Jetboard

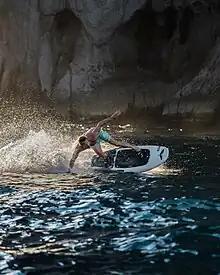
Jetboard in action

A jetboard is a motorized surfboard, where the rider controls the speed using a handheld remote control (wireless or tethered) and uses the bodyweight transfer to maneuver the board. The driveline typically consists of a water jet module (similar to what is found in a PWC), and either a combustion engine or a battery powered electrical motor. Serving as an alternative to standard surfboards, the jetboard also allows differently abled athletes to engage in the sport.